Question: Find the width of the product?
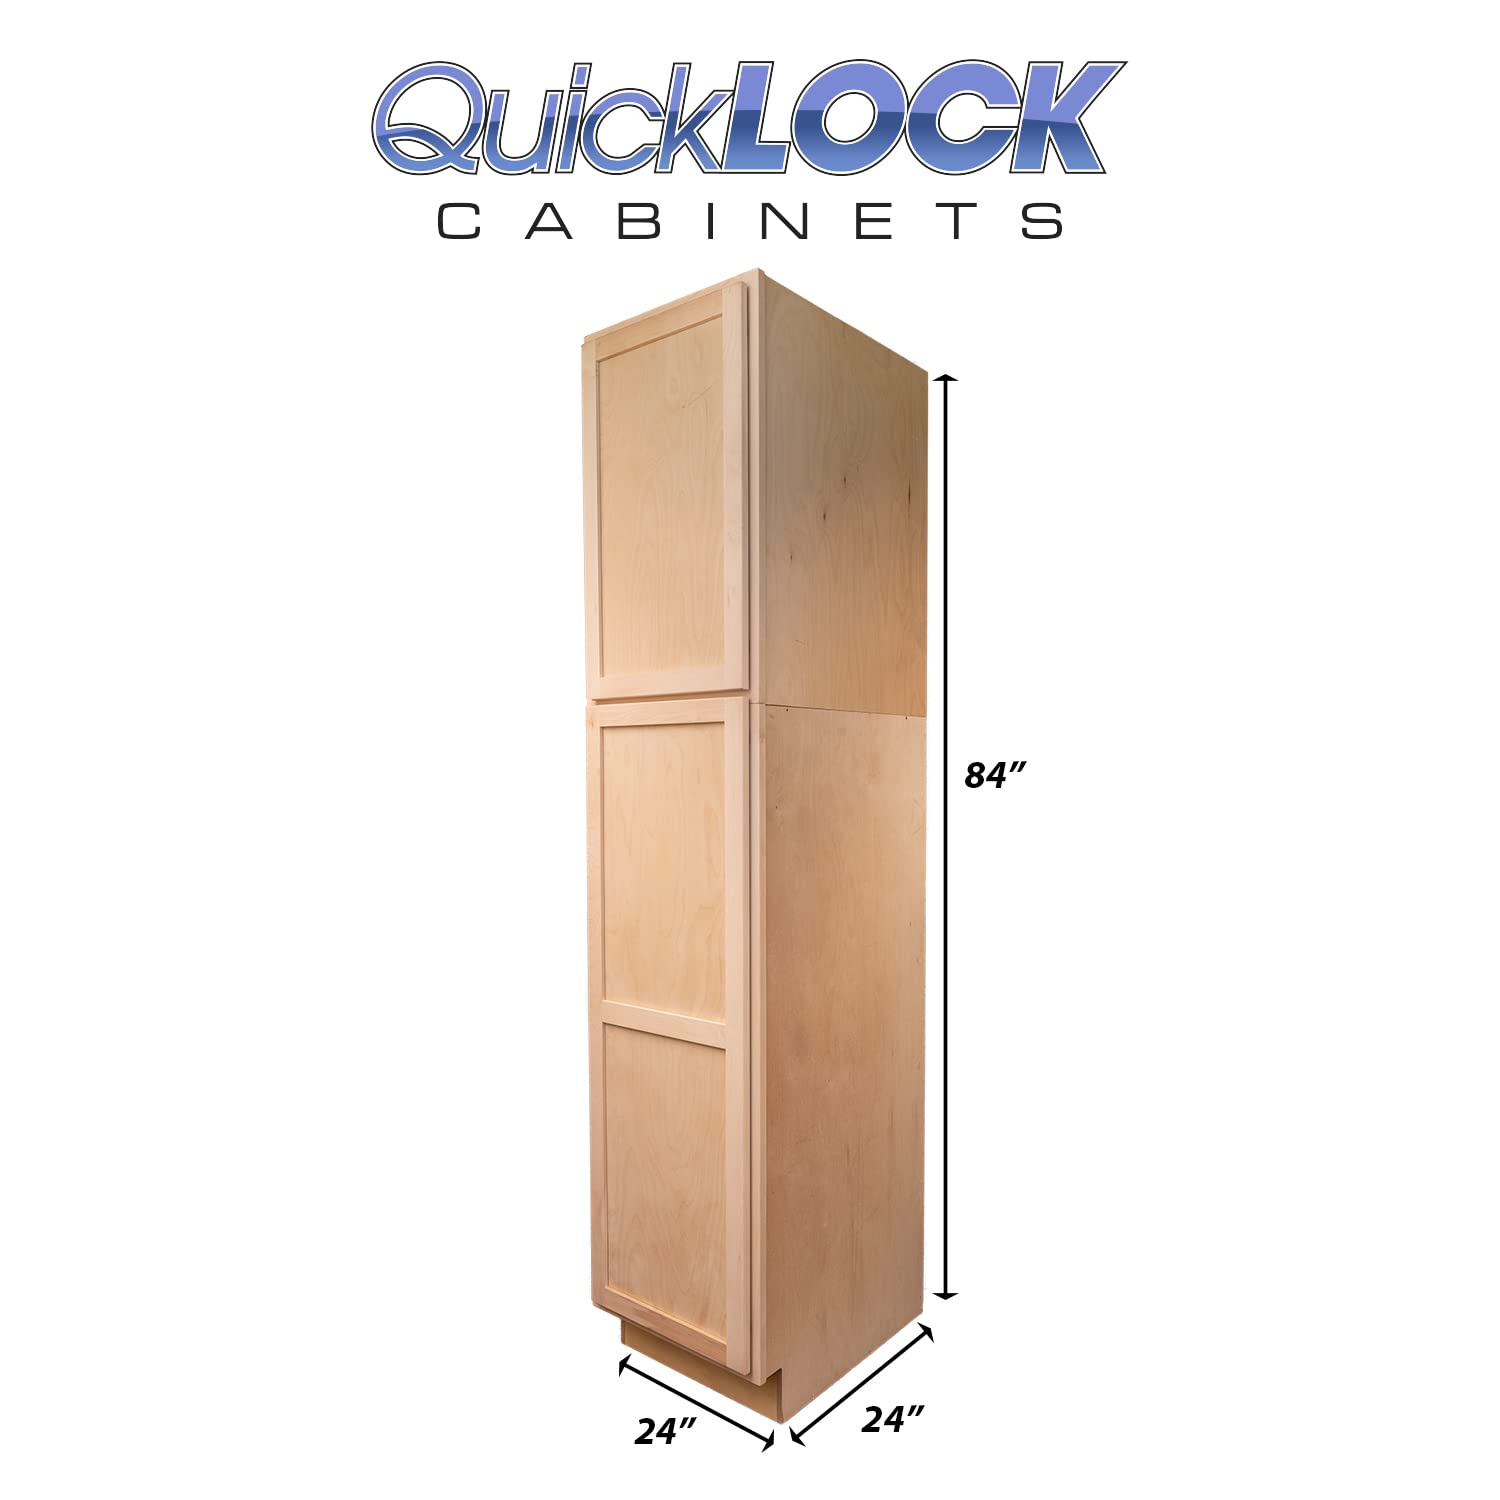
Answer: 24.0 inch